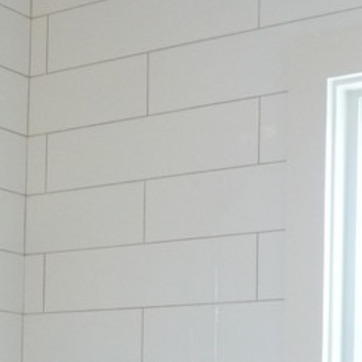
Material: tile